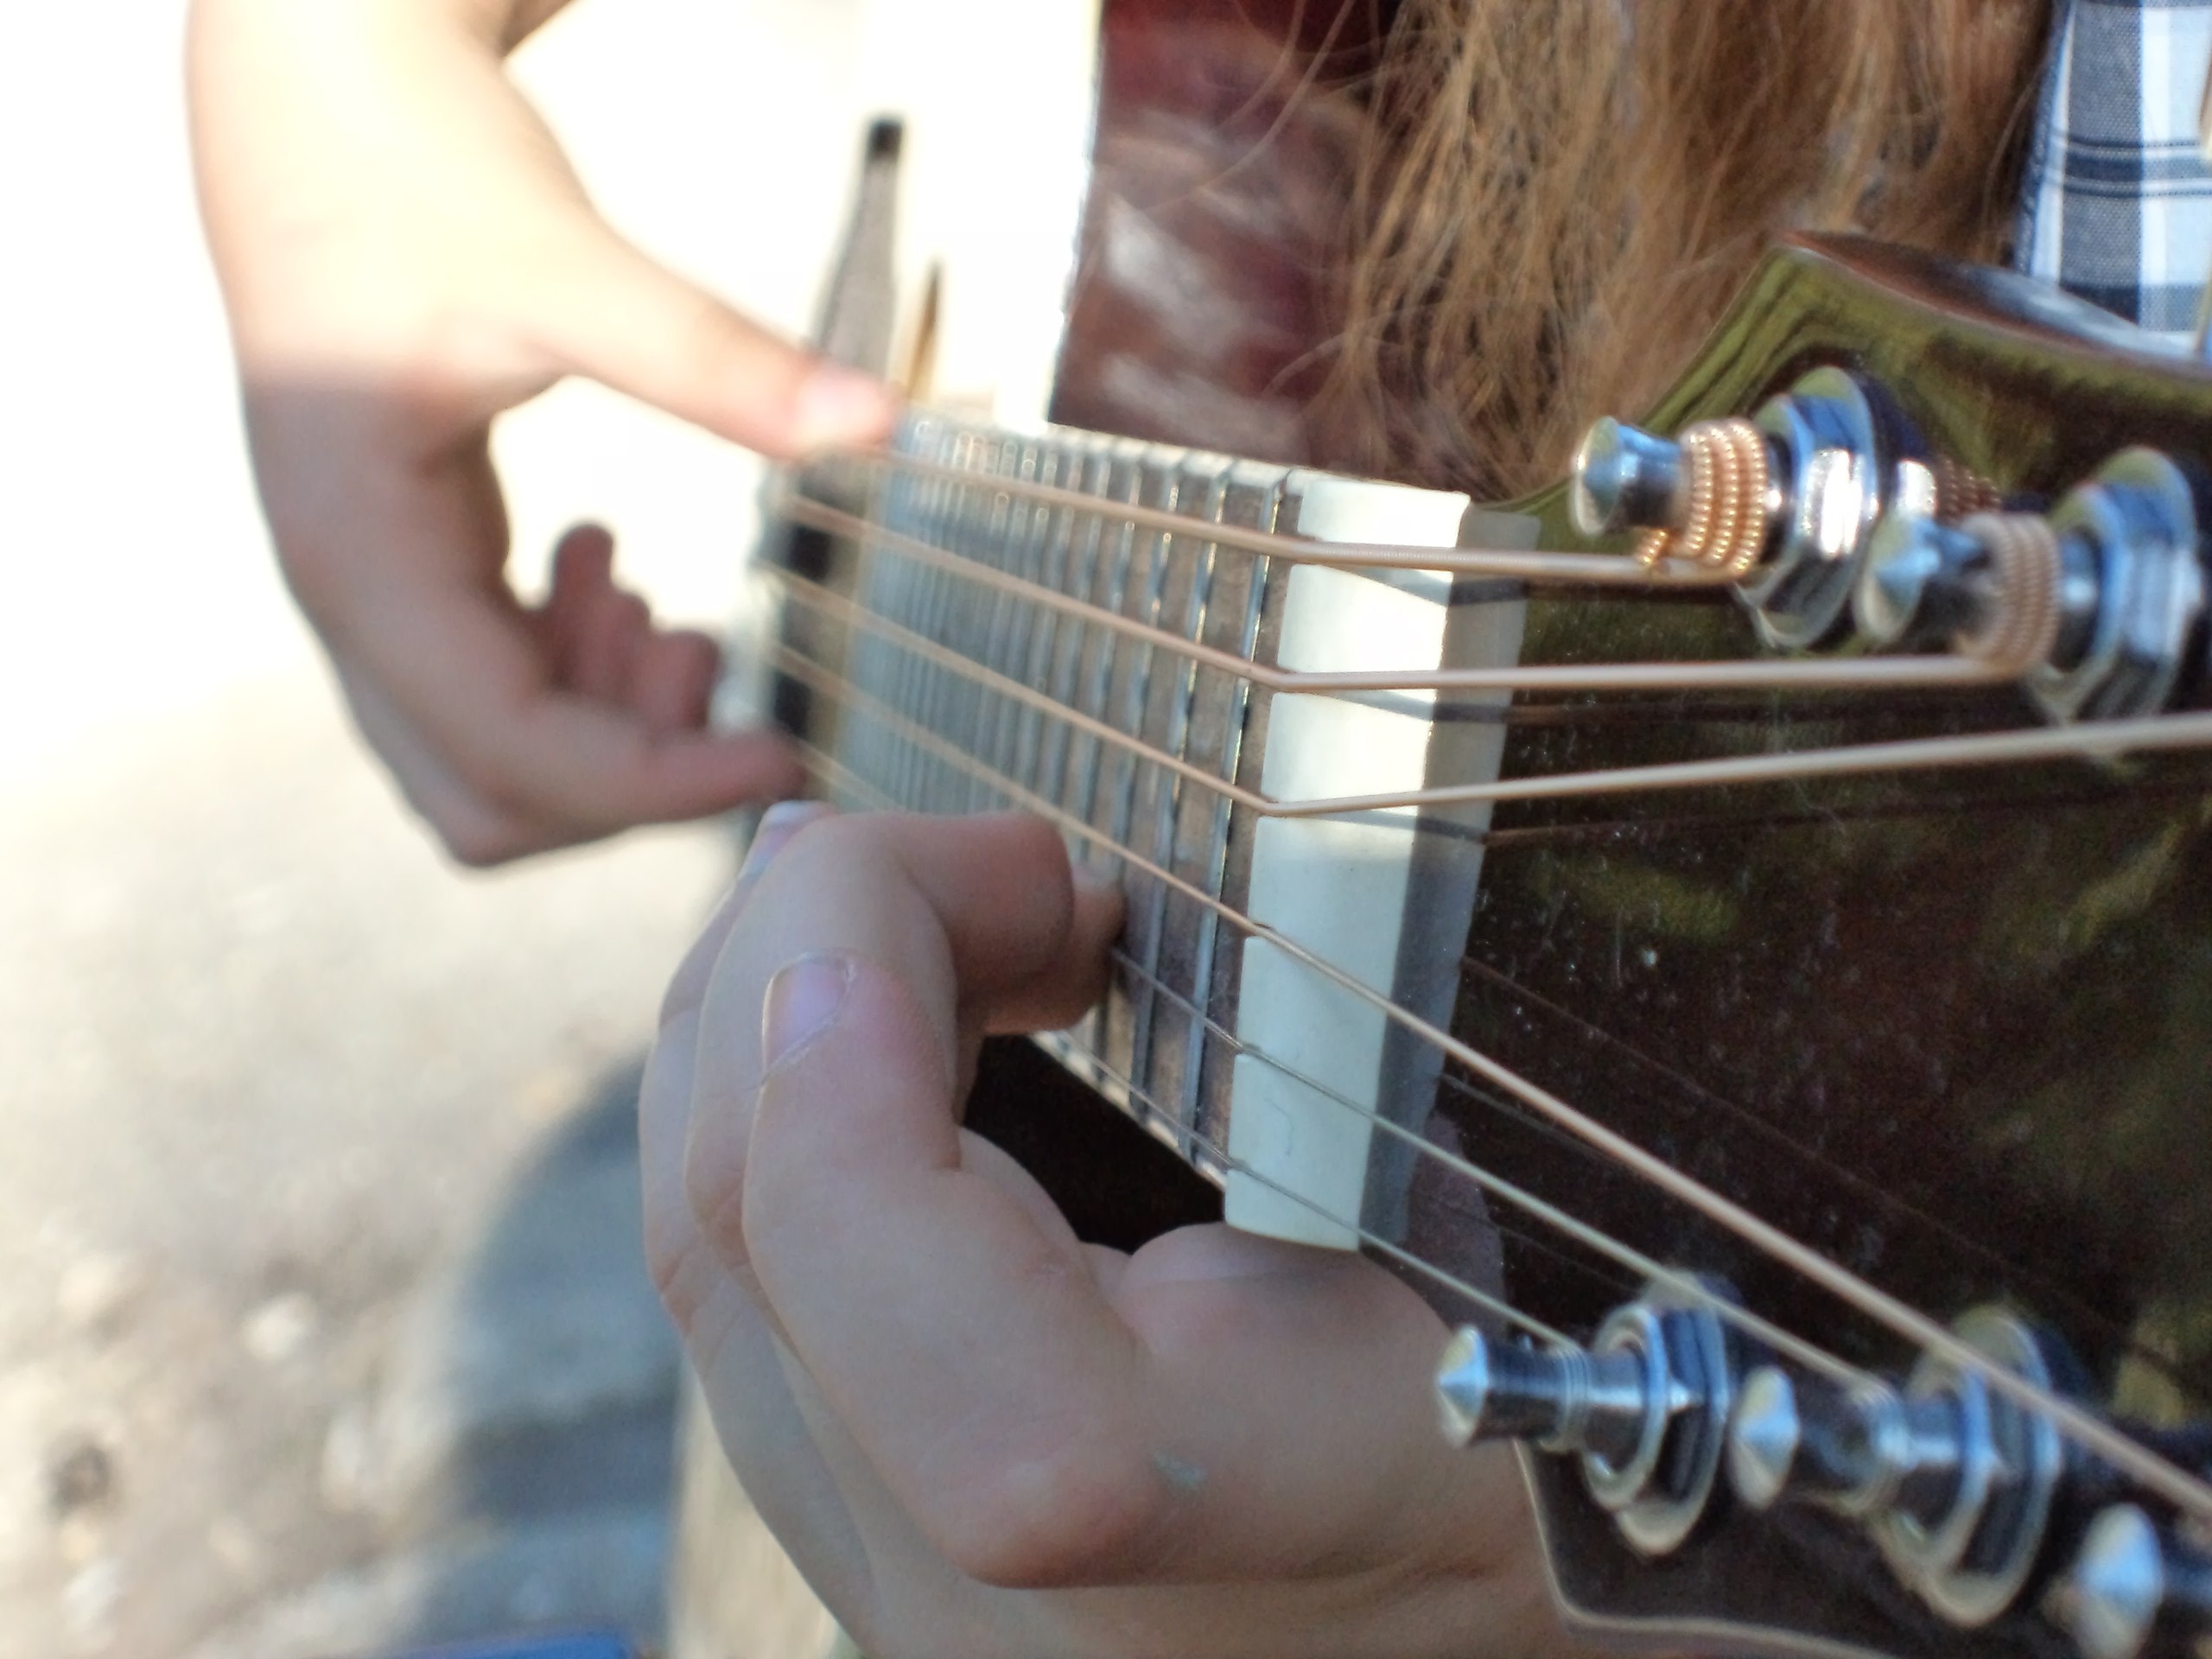
hand, guitar, acoustic guitar, cord, musical instrument, musica, bass guitar, g tara, acorda, muzichn nstrumenti, string instrument, plucked string instruments